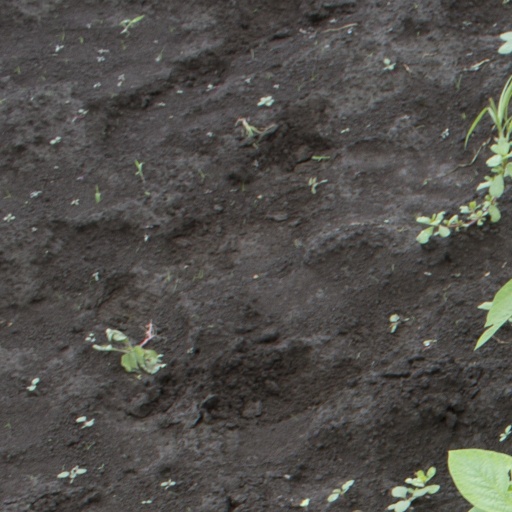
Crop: soybean